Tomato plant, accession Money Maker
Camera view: bottom (45 deg); turntable rotation: 30 degrees
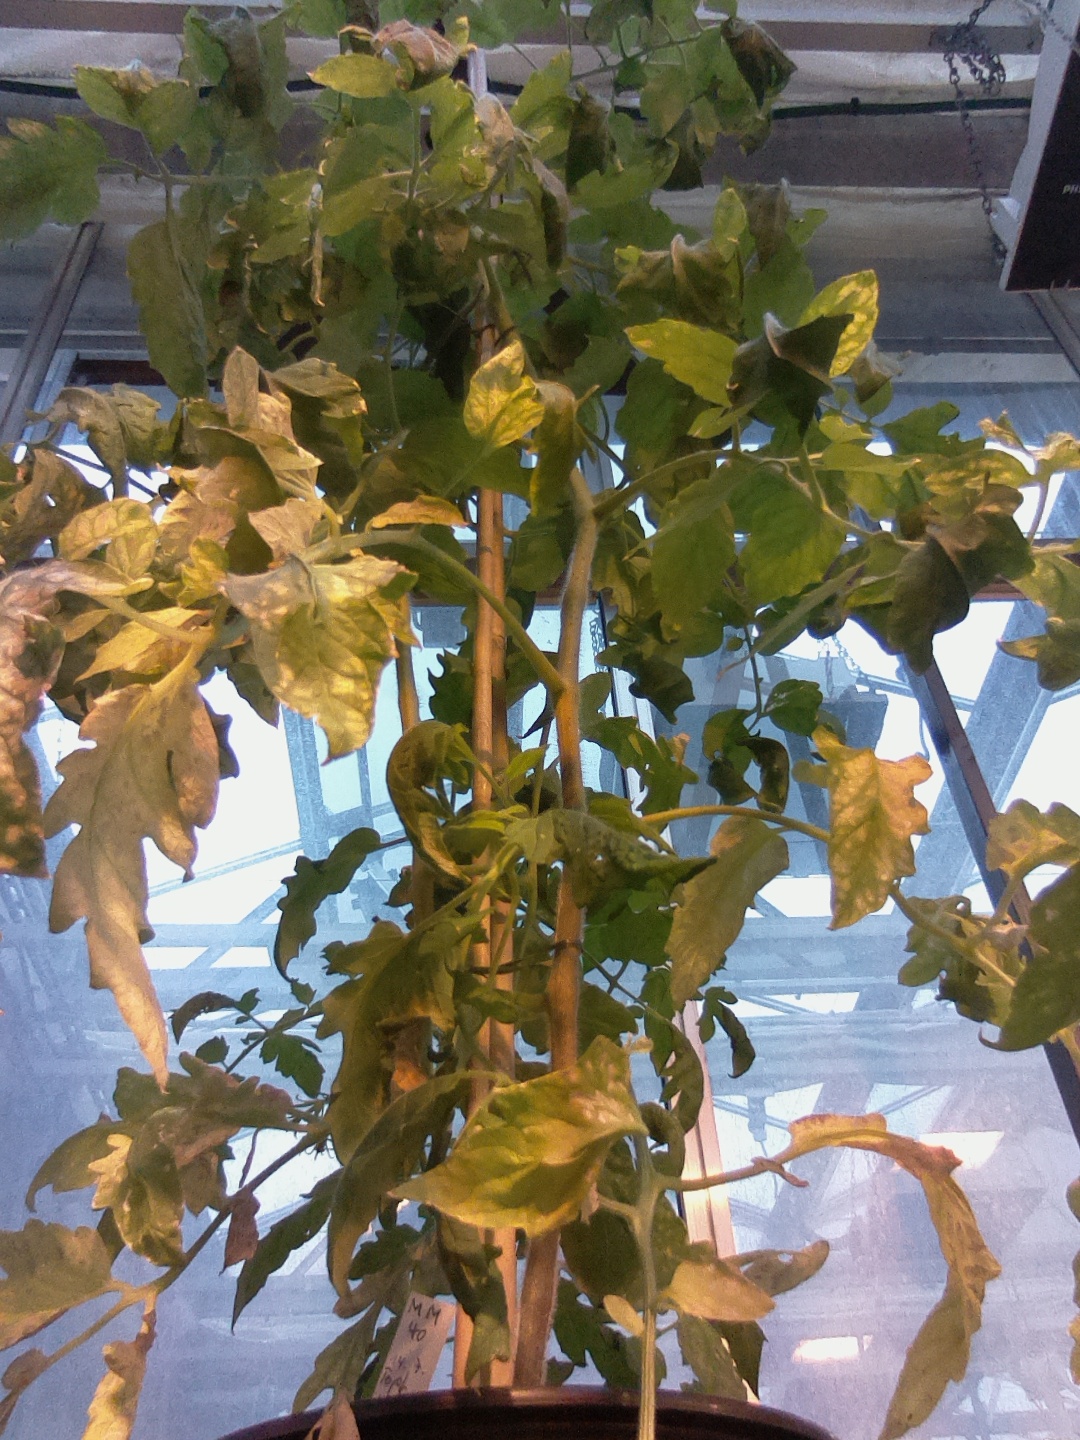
BBCH growth stage 74: 40%-50% of final fruit size